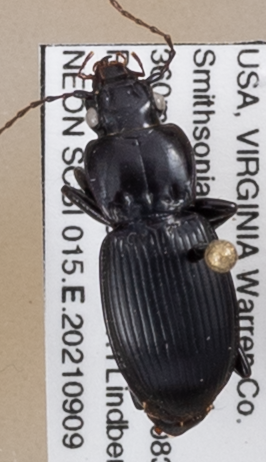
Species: Cyclotrachelus sigillatus
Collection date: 2021-09-09
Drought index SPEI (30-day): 1.69
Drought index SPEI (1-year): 0.594
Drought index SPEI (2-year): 0.258